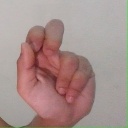
अक्षर: ढ